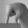
ASL letter: Q